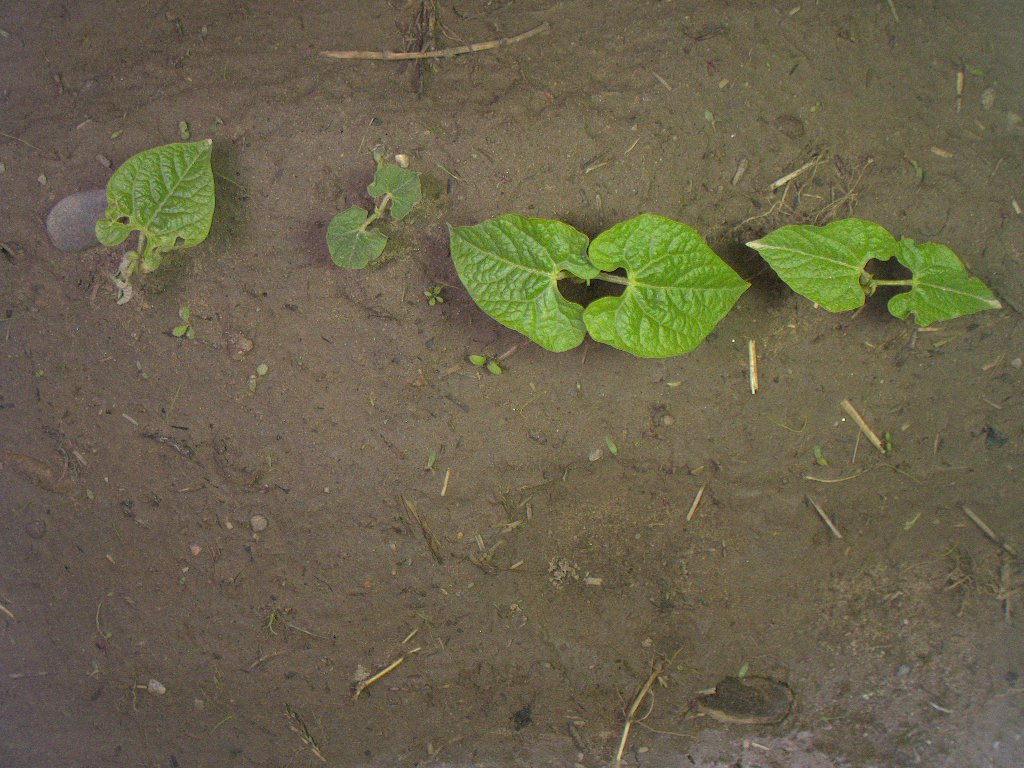
Crop: bean
Objects: bean, bean, bean, bean, stem_bean, stem_bean, stem_bean, stem_bean